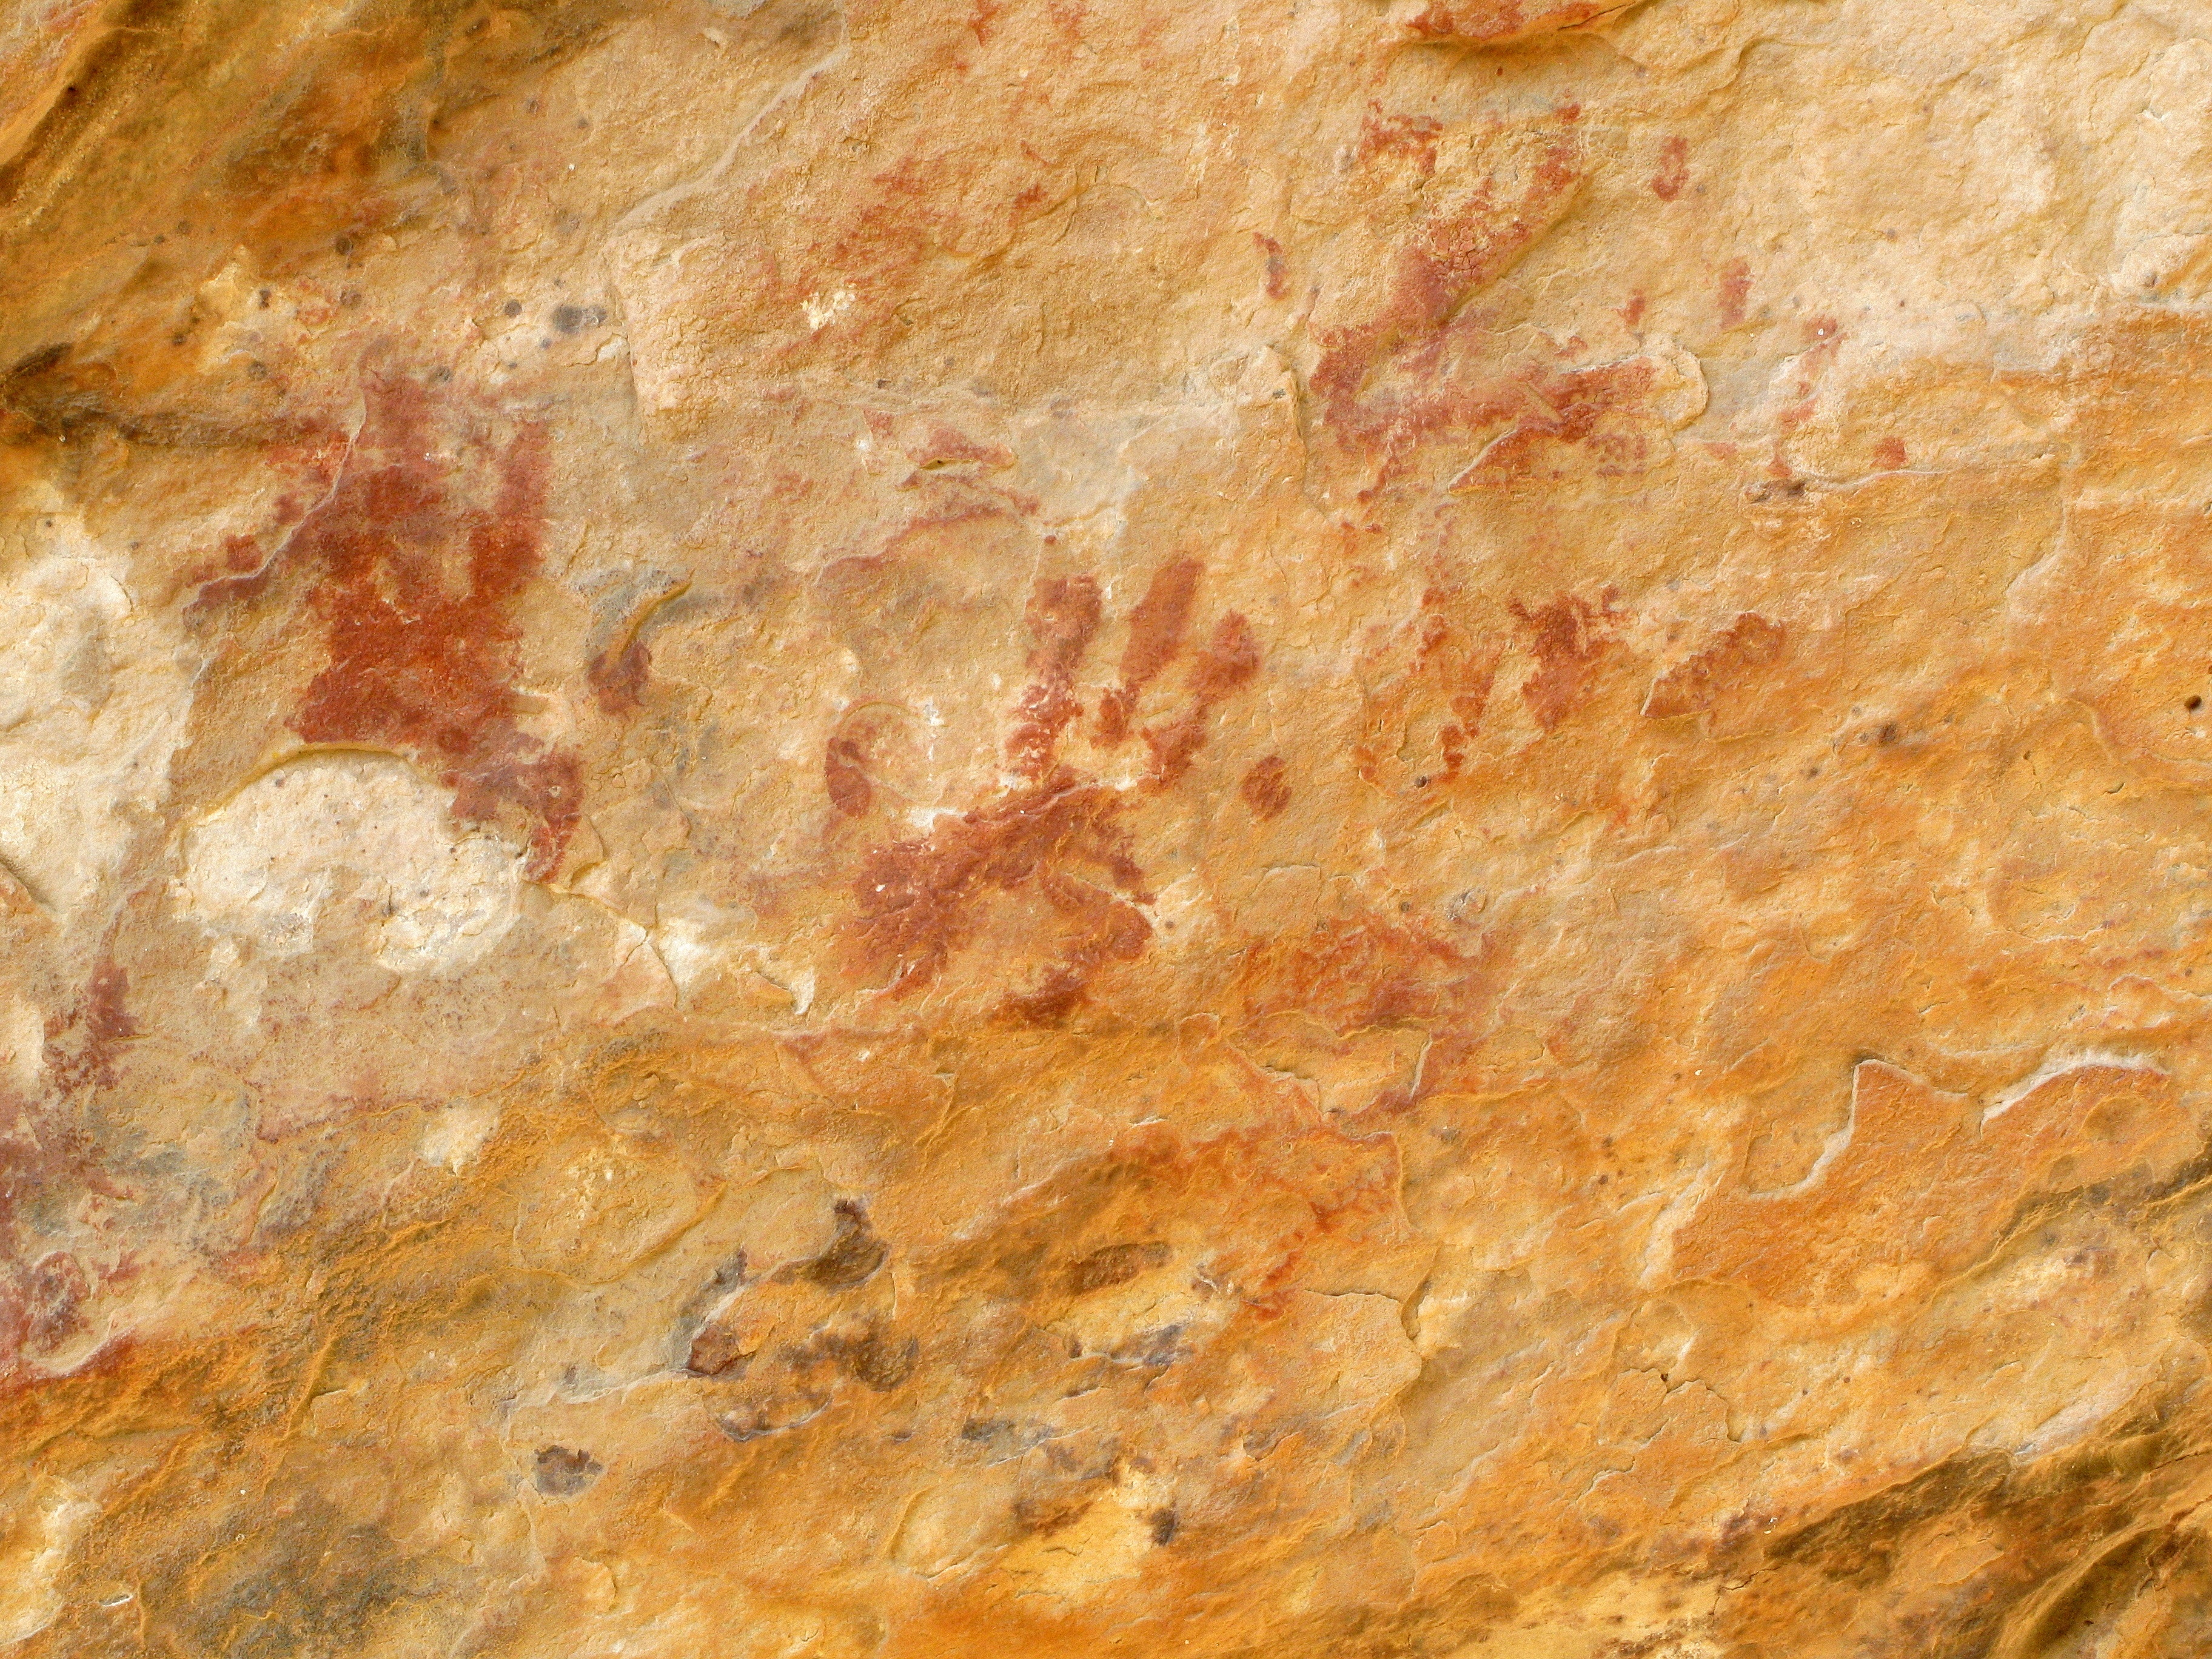
hand, rock, texture, desert, floor, formation, material, red rock canyon, native, geology, paintings, mojave, wadi, rock art